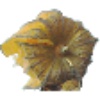
Label: Physalis with Husk 1